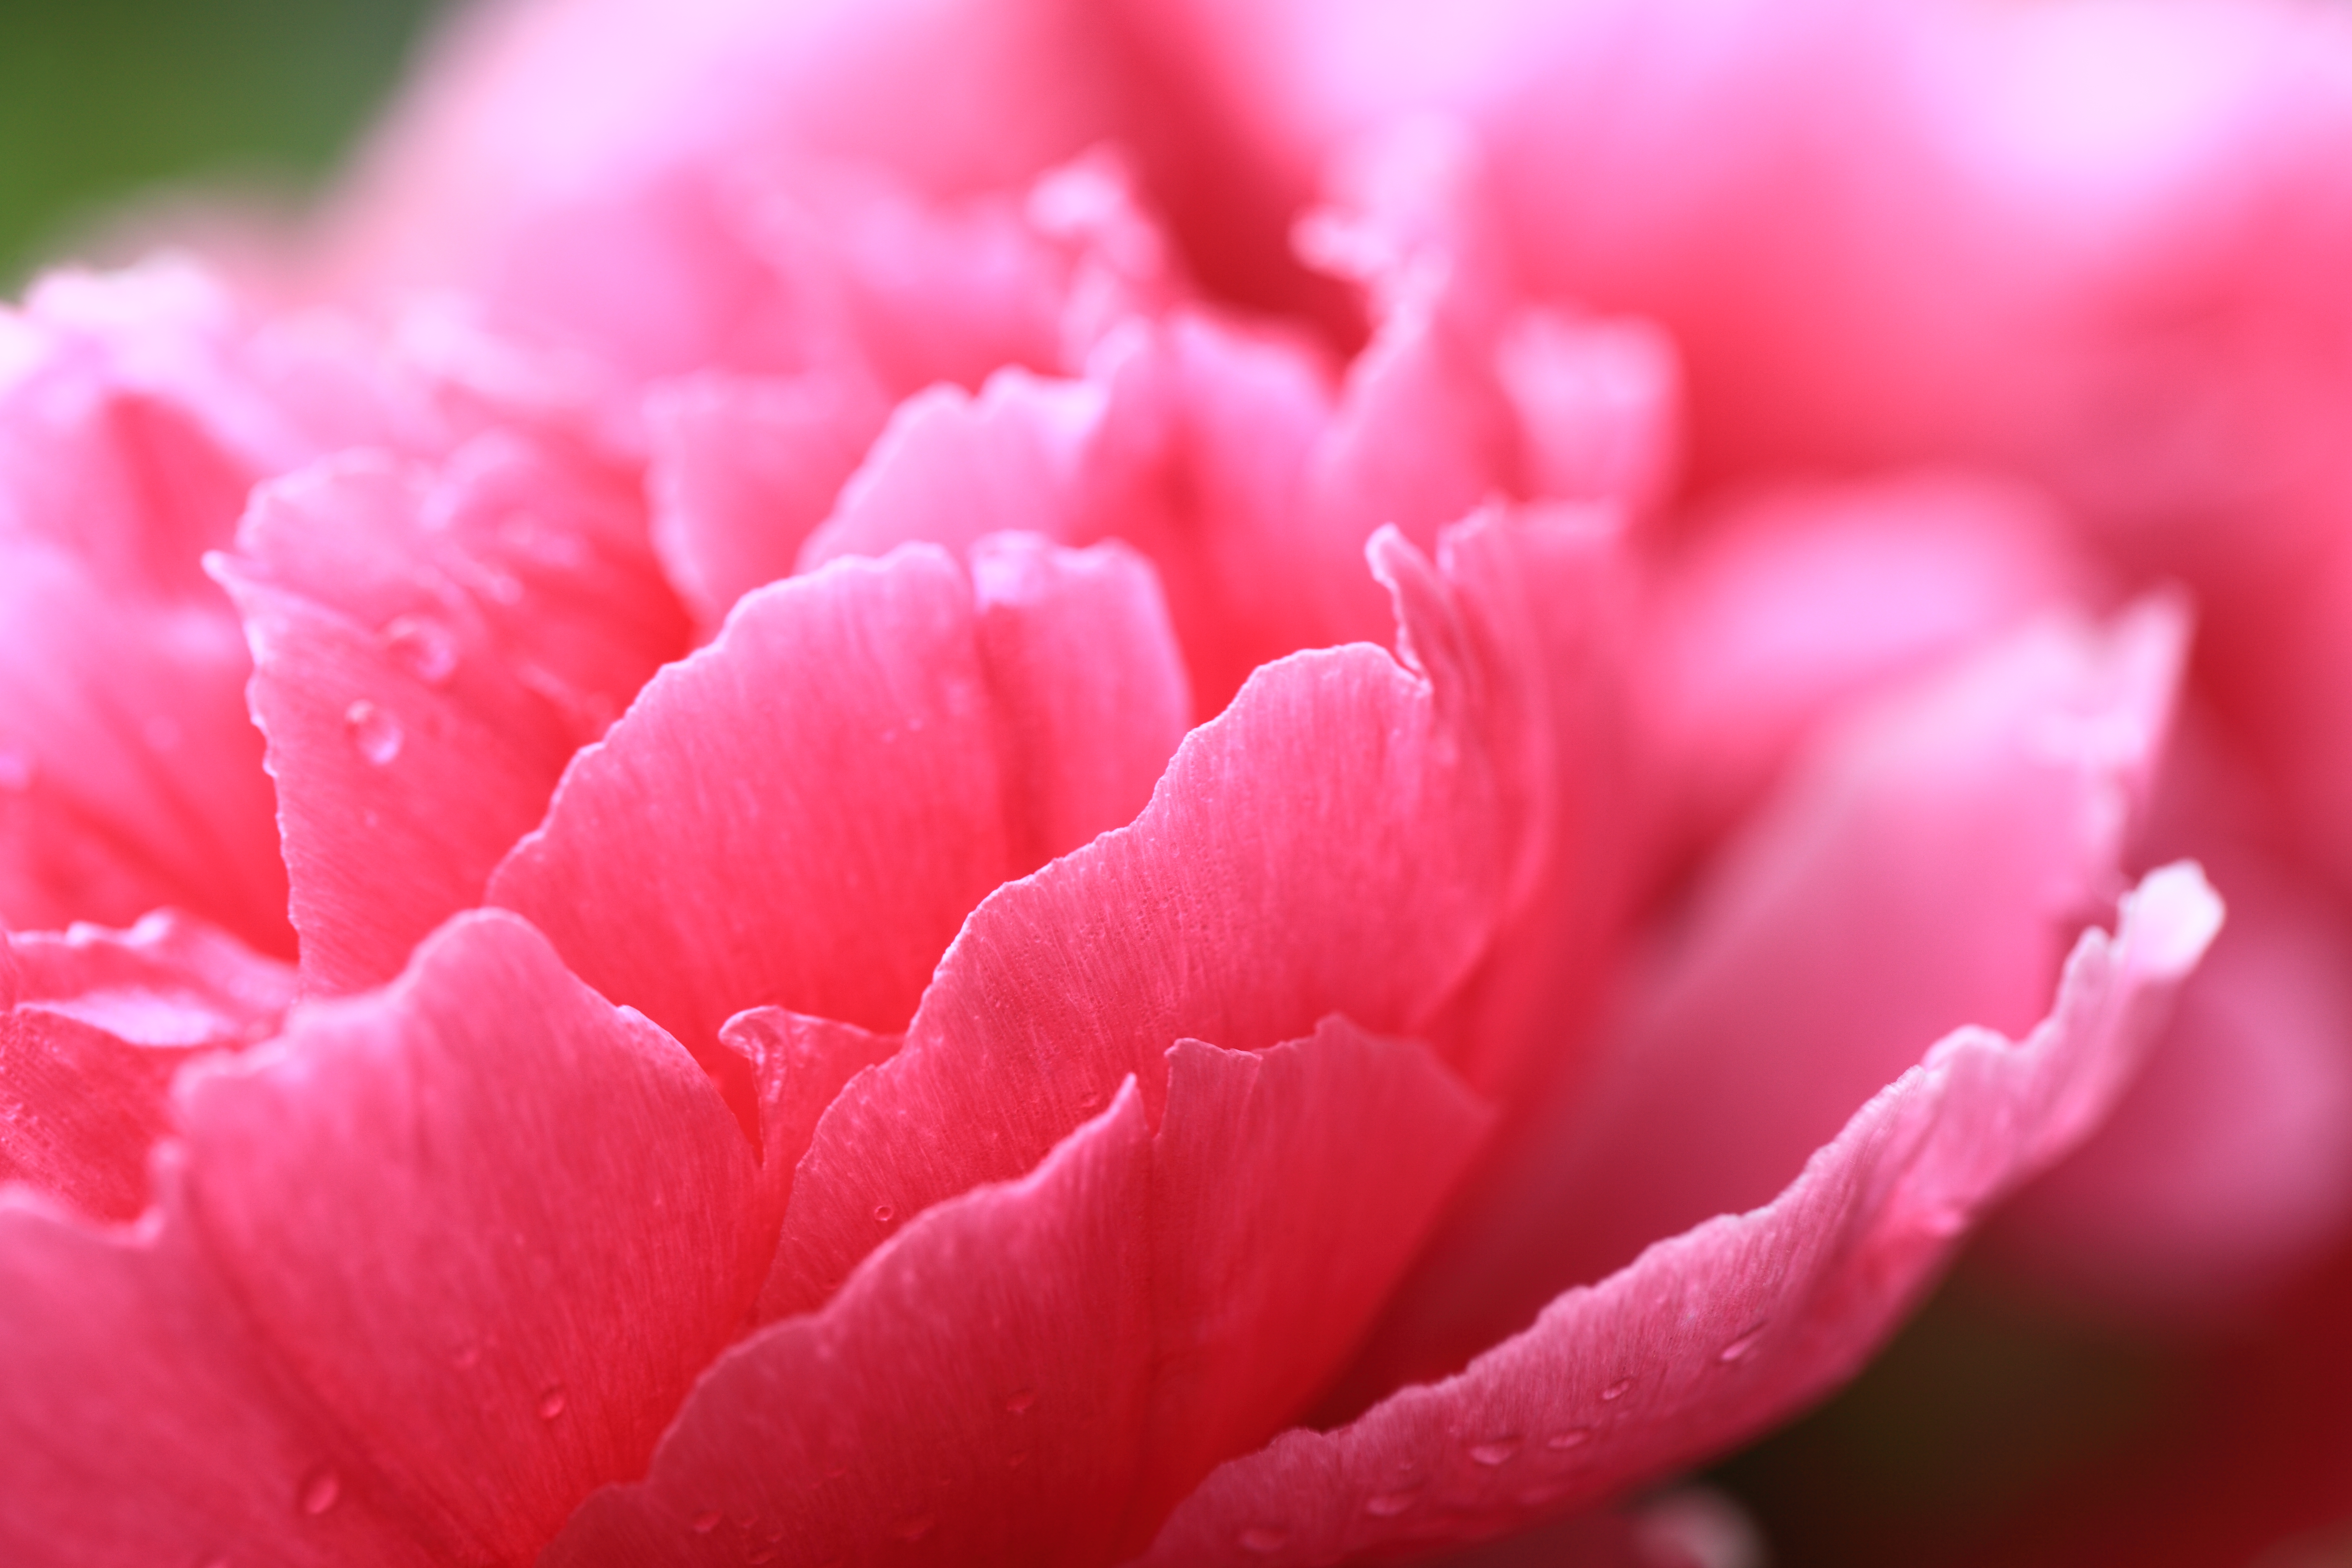
blossom, plant, flower, petal, high, pink, flora, close up, cool image, temple, 5d, hires, markii, hi, res, resolution, chiba, peony, paeonia, suffruticosa, kannonji, macro photography, flowering plant, land plant